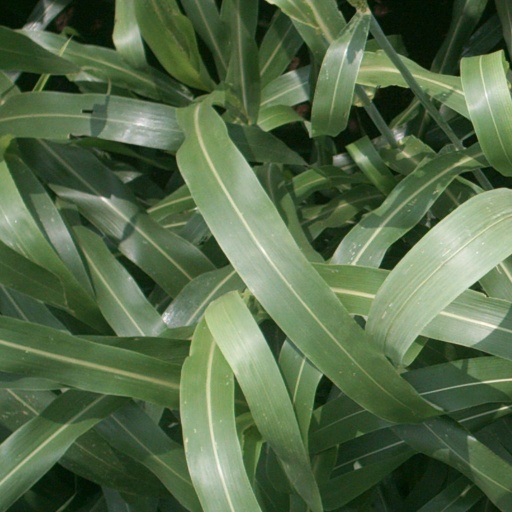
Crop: sorghum